The Revival of the Religious Sciences

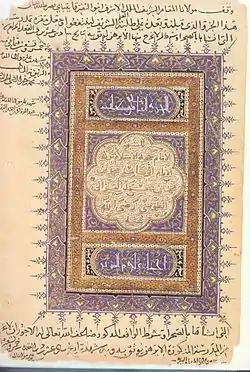
An old page with marginalia from The Revival of the Religious Sciences

The book is divided into four parts, each containing ten books. It explains the doctrines and practices of Islam and showed how these can be made the basis of a profound devotional life, leading to the higher stages of Sufism or mysticism.